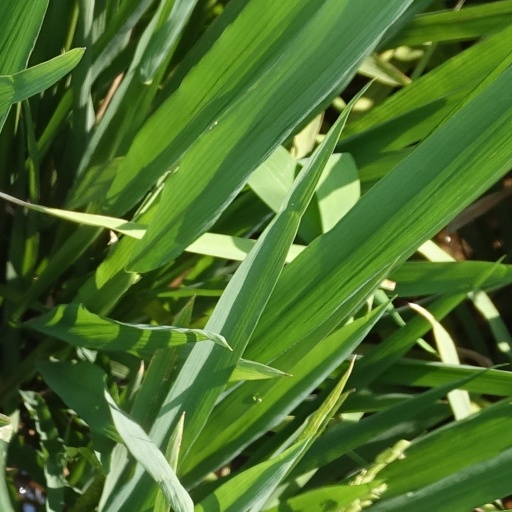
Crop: rice